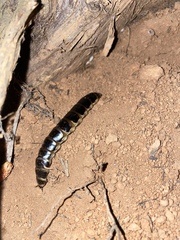
Species: Lactrodectus_hesperus